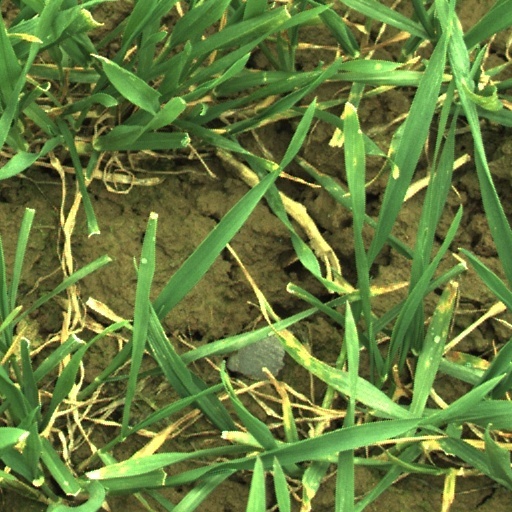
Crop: wheat